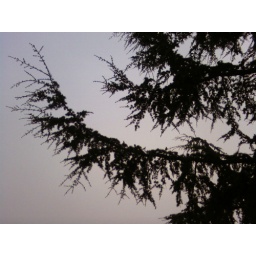
a tree in the grey sky